History of Thailand

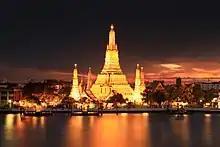
Wat Arun, the most prominent temple of the Thonburi period, derives its name from the Hindu god Aruṇa. Its main prang was constructed later in the Rattanakosin period.

After more than 400 years of power, in 1767, the Kingdom of Ayutthaya was brought down by invading Burmese armies, its capital destroyed, and the territory split. Despite its complete defeat and occupation by Burma, Siam made a rapid recovery. The resistance to Burmese rule was led by the noble military leader Taksin. He travelled first to the town Chonburi, and then to Rayong, where he raised a small army. He made a surprise attack on Chanthaburi and captured it on 15 June 1767. Taksin's army grew rapidly. Within a year he had defeated the Burmese occupation army and re-established a Siamese state with its capital at Thonburi on the west bank of the Chao Phraya, 20 km from the Gulf of Thailand. In 1767 he was crowned as King Taksin (now officially known as "Taksin the Great").